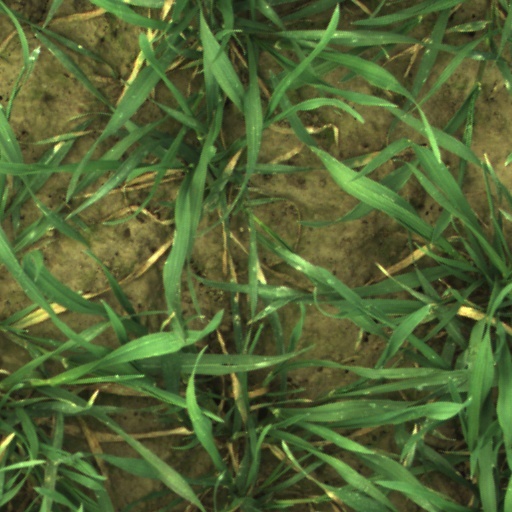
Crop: wheat